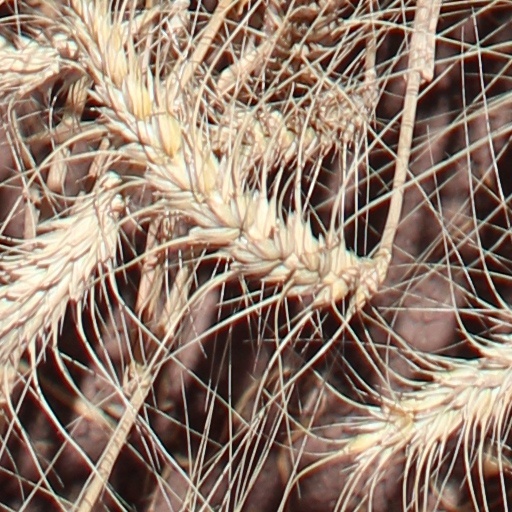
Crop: wheat